Bucaramanga

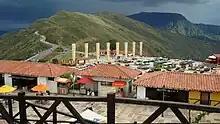
Chicamocha National Park, also known as PANACHI, one of the major attractions of the region.

" 'Chicamocha National Park"' (PANACHI): on the road that leads to Bogotá at the maximum height of the Cordillera Oriental in the municipality of ARATOCA, offers an exceptional view of the mighty river canyon Chicamocha, is equally Chicamocha National Park, from where you can appreciate at its best canons of rivers Chicamocha and Suarez.